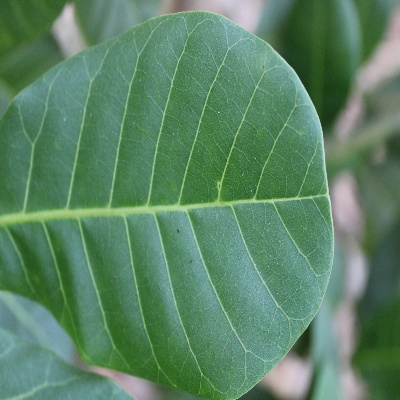
Crop: Cashew
Condition: healthy